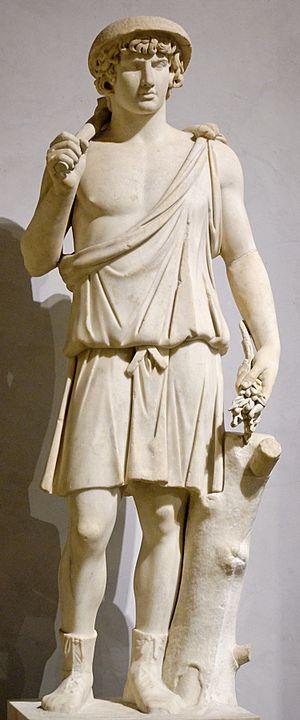
Antinoüs en Aristée, dieu des jardins. Acheté à Rome au XVIIe siècle par le cardinal Richelieu pour ses collections.